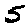
Label: 5